Cole Sulser

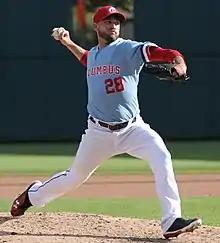
Sulser with the Columbus Clippers in 2018

Cole Young Sulser (born March 12, 1990) is an American professional baseball pitcher for the Tampa Bay Rays of Major League Baseball (MLB). He has previously played in MLB for the Baltimore Orioles, Miami Marlins, Arizona Diamondbacks, and New York Mets. He made his MLB debut in 2019 with the Rays.